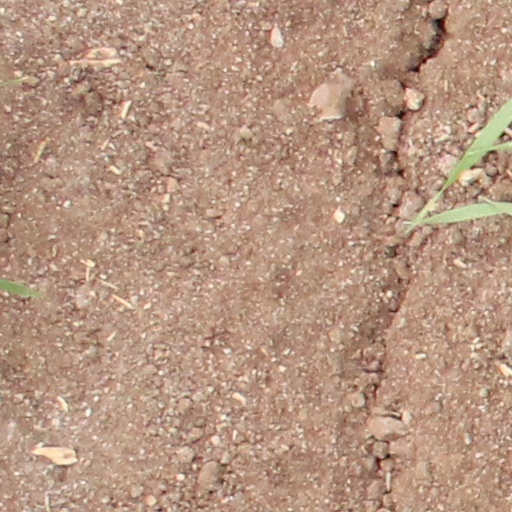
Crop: wheat